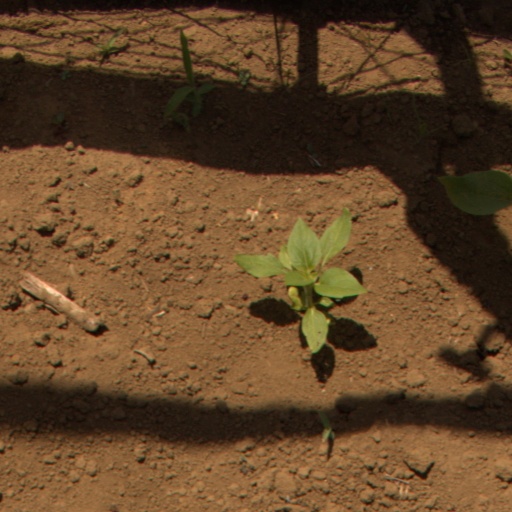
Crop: Jerusalem artichoke